Cricket 97

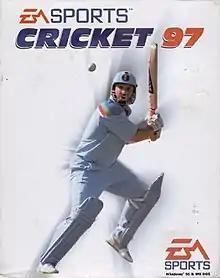

Cricket 97 is a sports video game developed by Beam Software for MS-DOS and Windows. It was published by EA Sports in January 1997 in Australia, April 1997 in the United Kingdom, and throughout the rest of Europe on May 9, 1997.